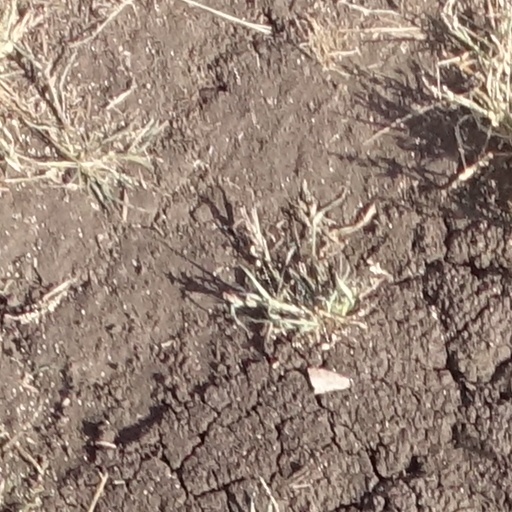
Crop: sorghum